Douglas MacArthur

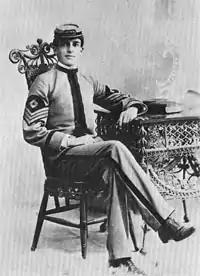
A ornate chair and a table with a book on it. A man sits in the chair, wearing an American Civil War style peaked cap. On his sleeves he wears three stripes pointed down with a lozenge of a First Sergeant.

MacArthur's time on the frontier ended in July 1889 when the family moved to Washington, D.C., where he attended the Force Public School. His father was posted to San Antonio, Texas, in September 1893. While there MacArthur attended the West Texas Military Academy, where he was awarded the gold medal for "scholarship and deportment". He played on the school tennis team, quarterback on the school football team, and shortstop on its baseball team. He was named valedictorian, with a final year average of 97.33 out of 100. MacArthur's father and grandfather unsuccessfully sought to secure Douglas a presidential appointment to the United States Military Academy at West Point, first from Grover Cleveland and then from William McKinley; both were rejected. He later passed the examination for an appointment from Congressman Theobald Otjen, scoring 93.3. He later wrote: "It was a lesson I never forgot. Preparedness is the key to success and victory."